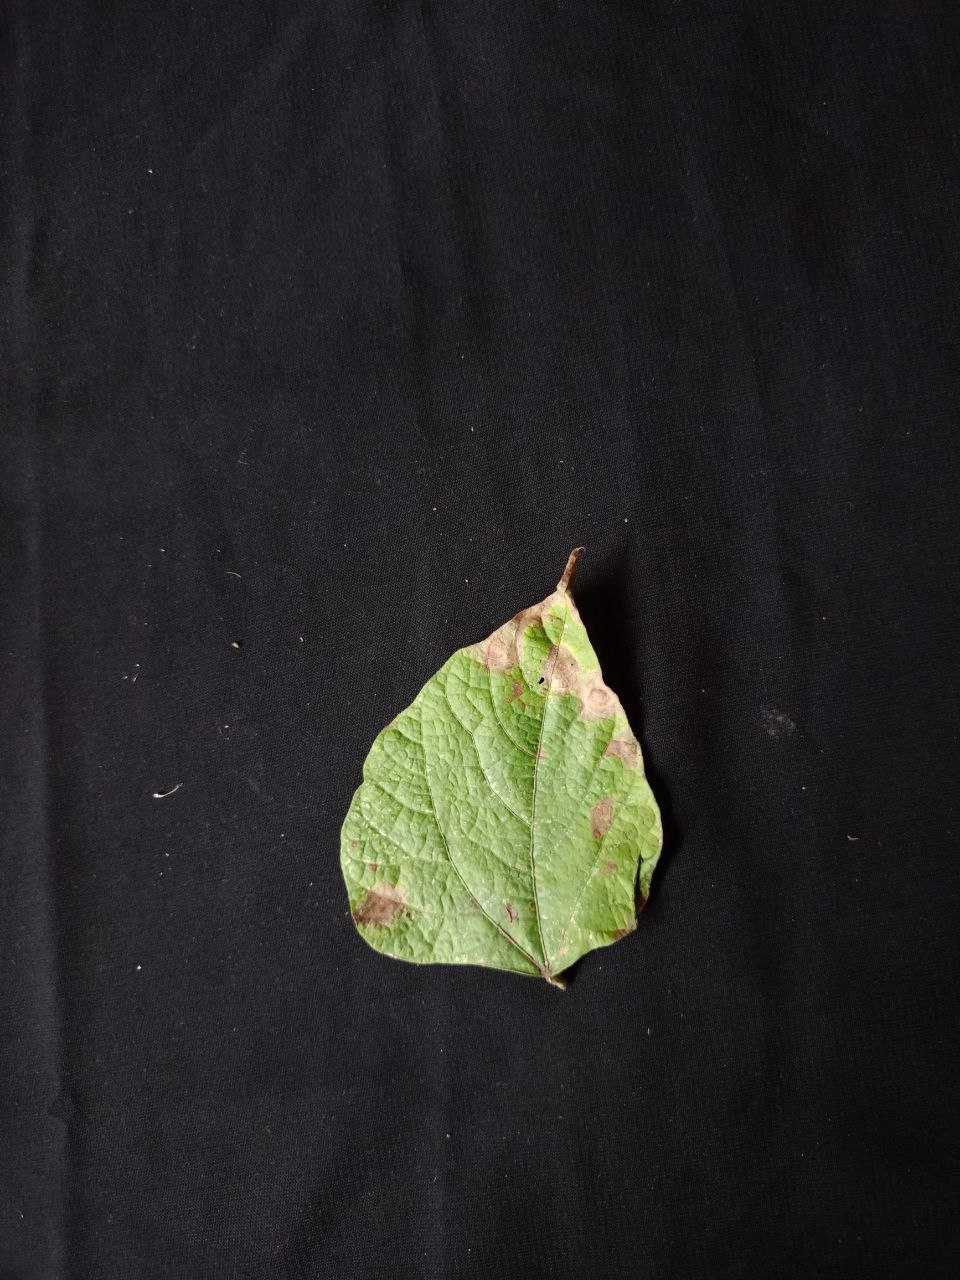
Crop: bean
Leaf condition: Blight